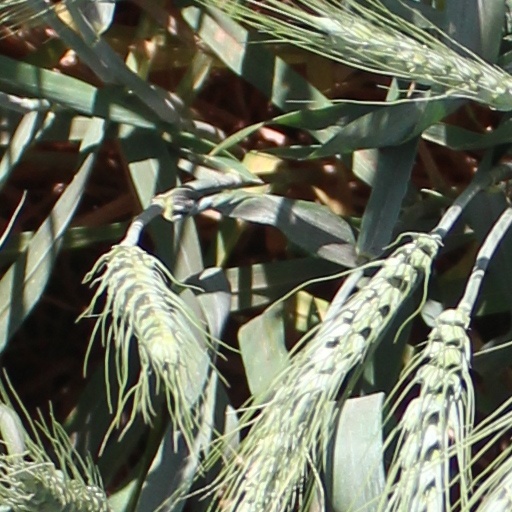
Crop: wheat